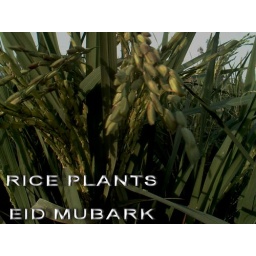
Rice plant in rice field